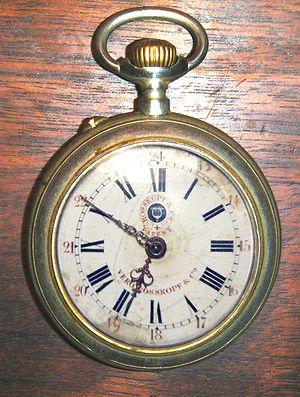
Georges-Frédéric Roskopf né le 15 mai 1813 et décédé le 14 avril 1889 est un horloger d'origine allemande, émigré en Suisse, inventeur de la montre bon marché de type Roskopf dite « La Prolétaire » ou « montre du pauvre ».